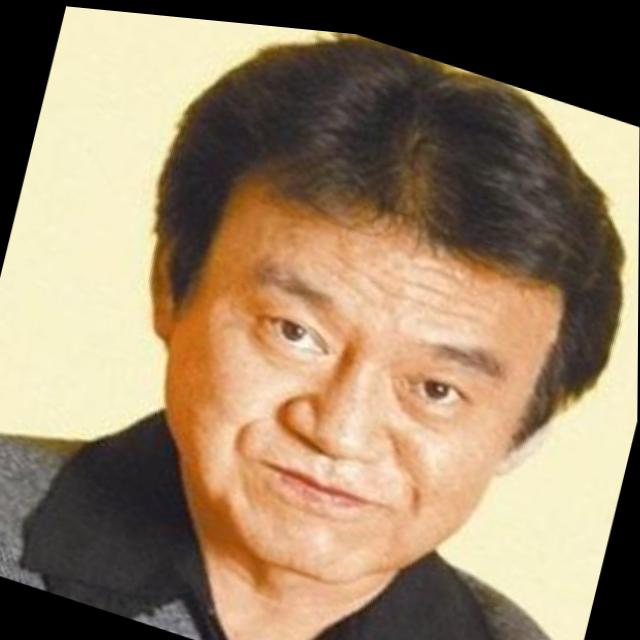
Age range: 45-64